Larusso

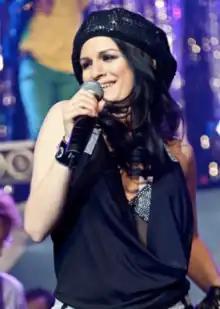
Larusso performing in 2011

Larusso (born Laetitia Serero; 11 October 1979) is a French singer. She won the second edition of "The Masked Singer France" in 2020.